Neighborhoods in Key West, Florida

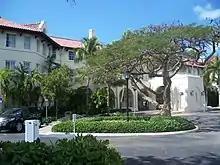
The Casa Marina hotel

The following is a list of the neighborhoods within the city limits of Key West, Florida.